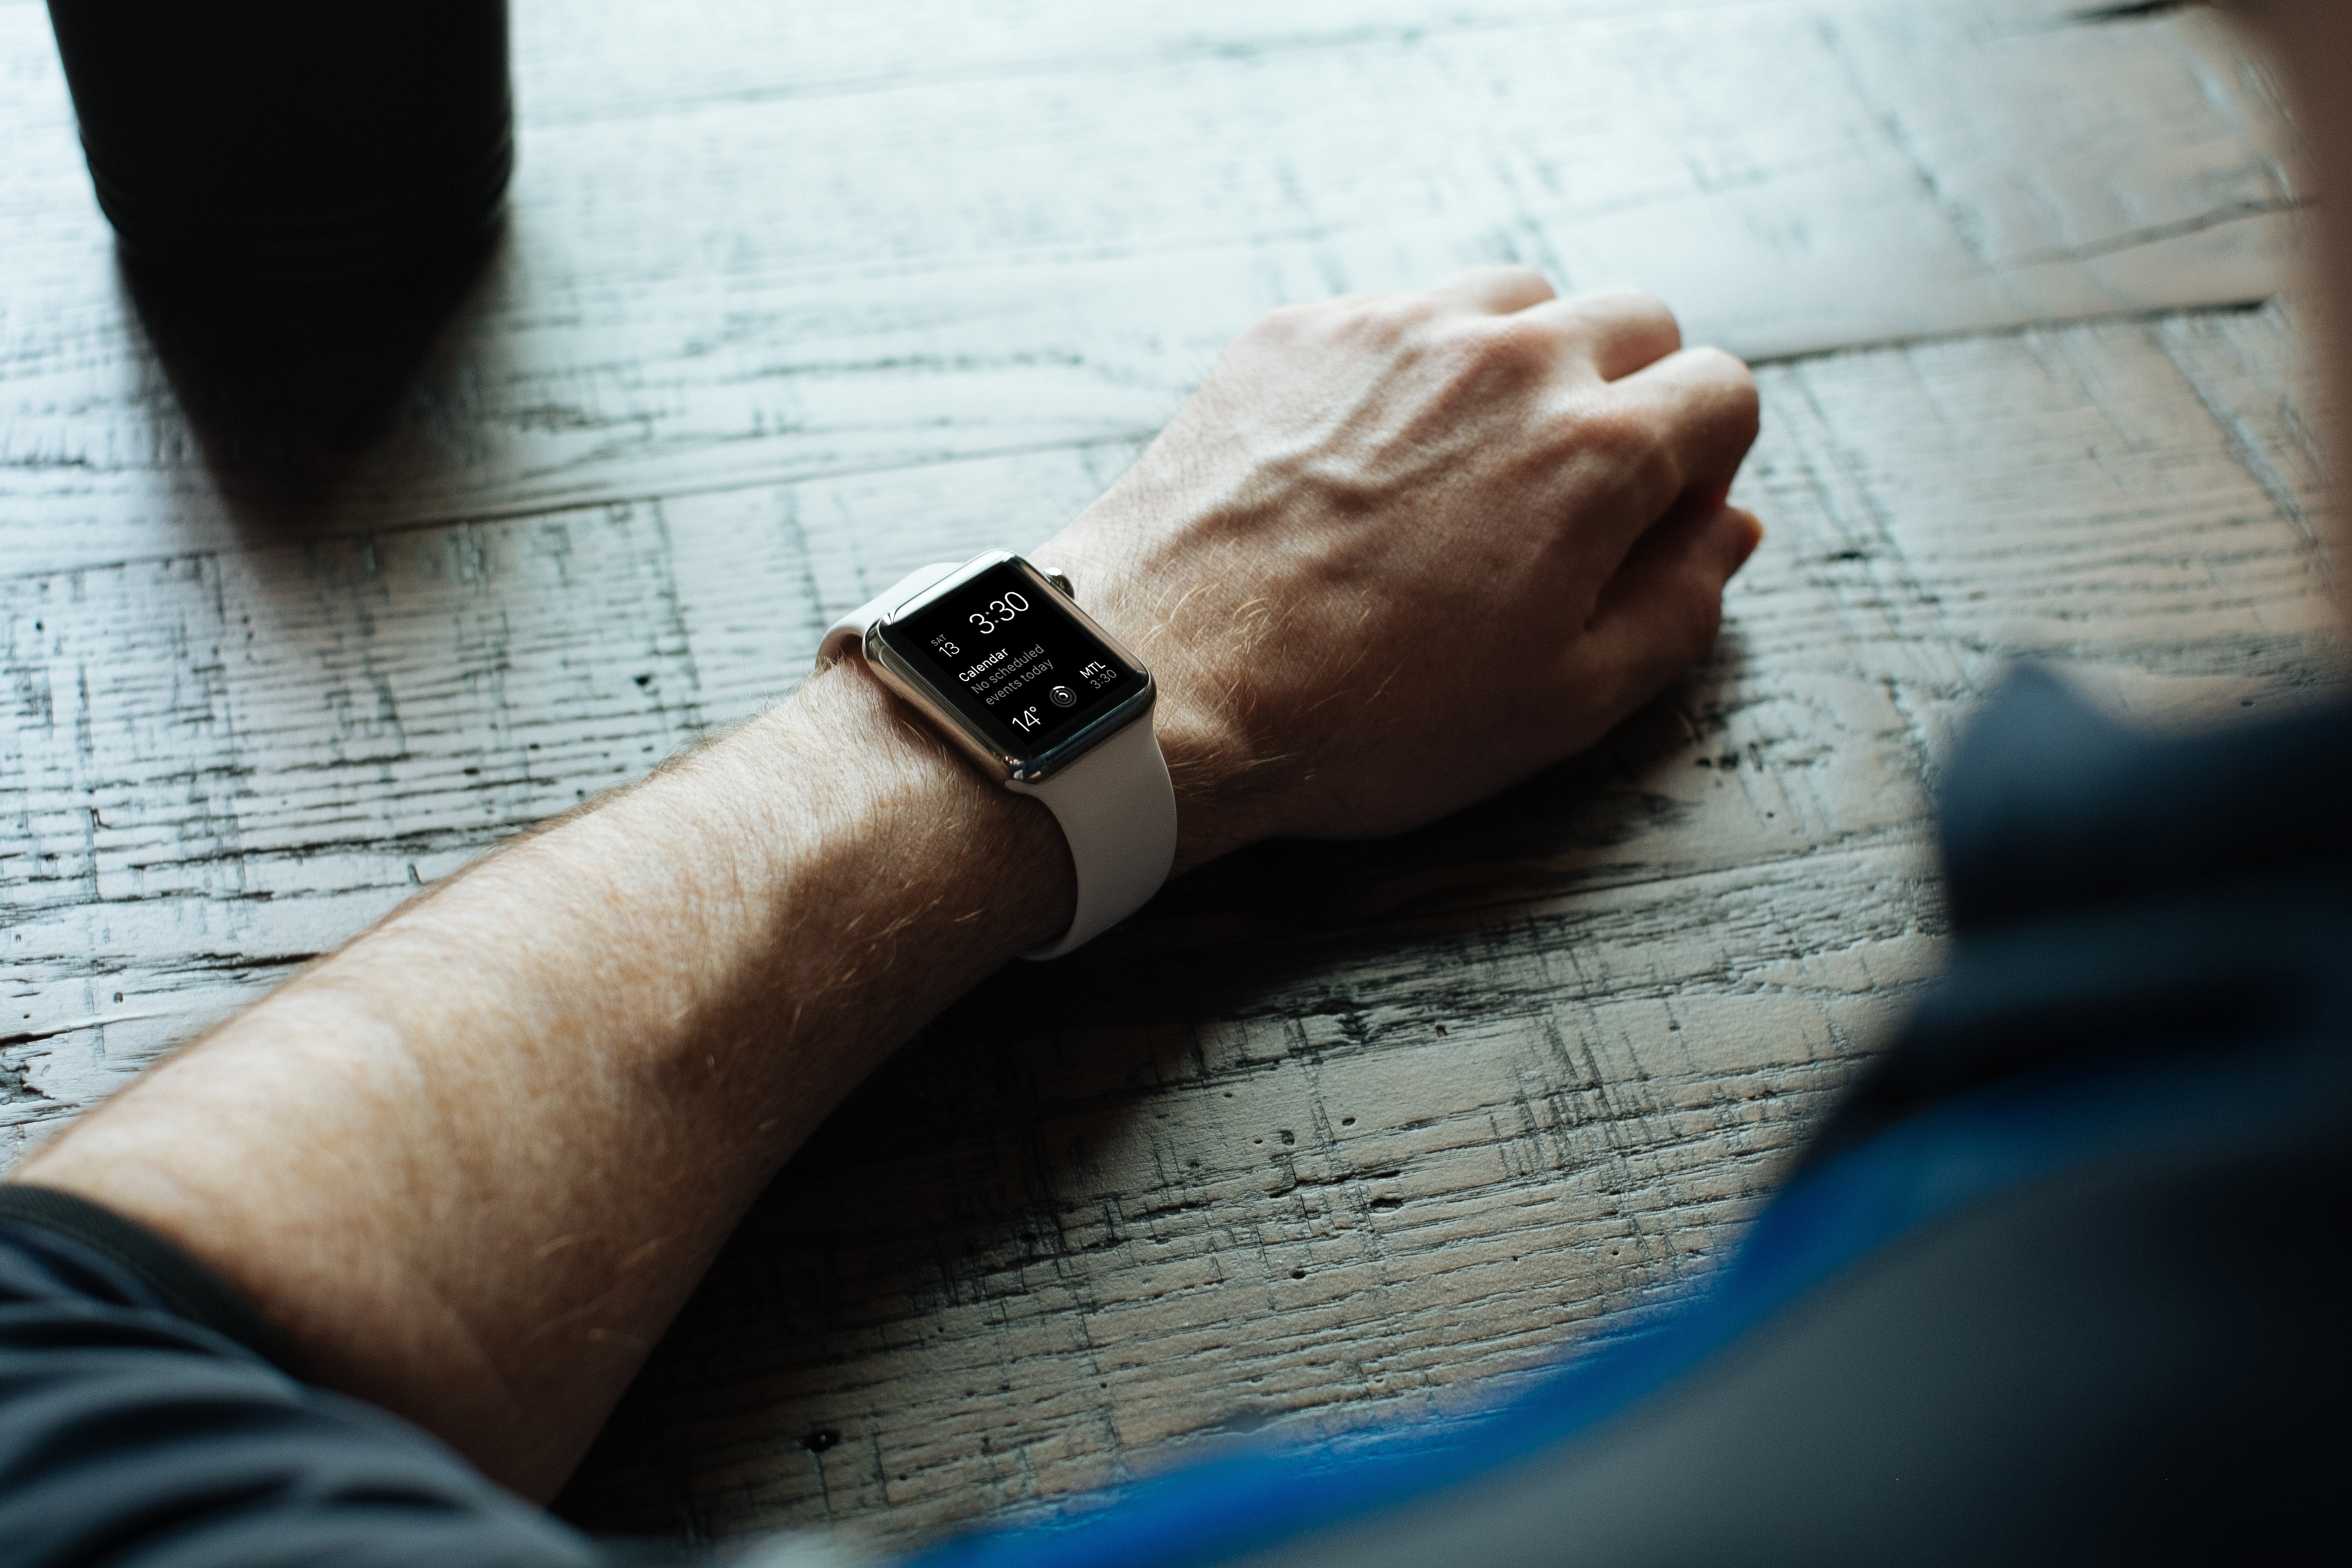
watch, hand, screen, apple, technology, finger, color, arm, close up